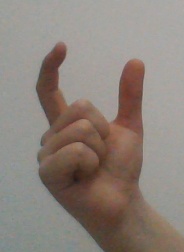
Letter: nun